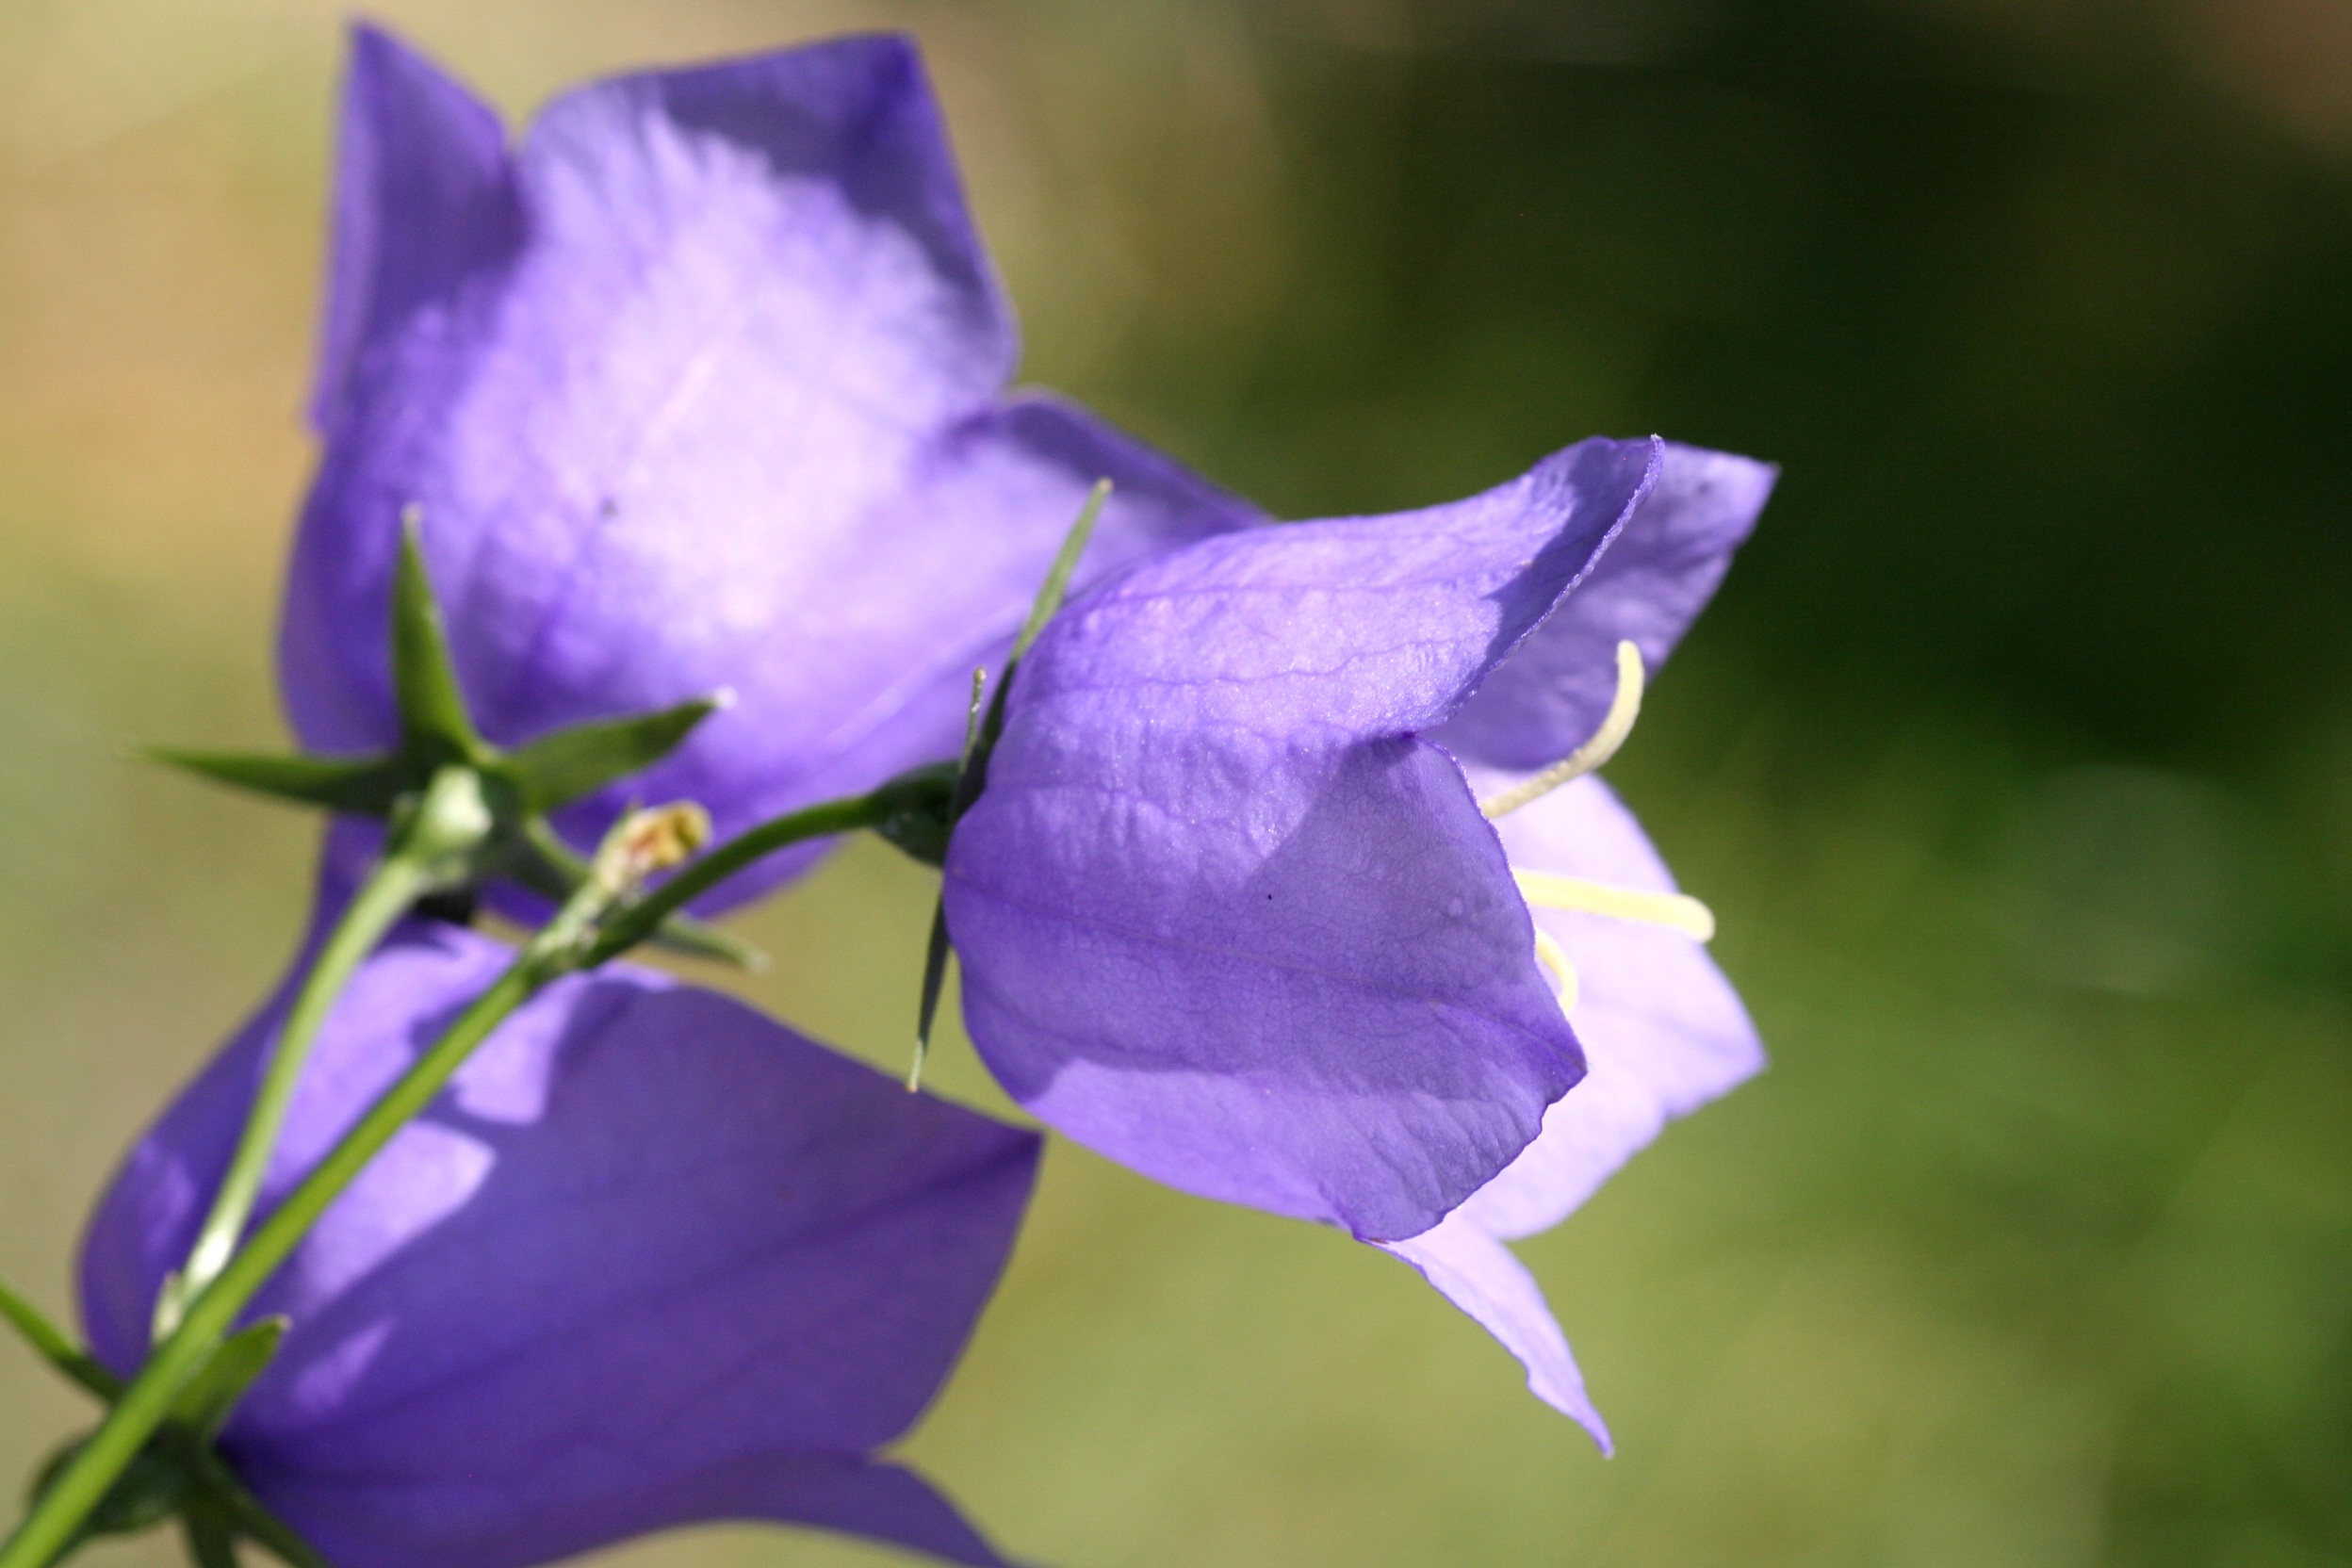
nature, plant, flower, purple, petal, flora, wildflower, bellflower, macro photography, flowering plant, bellflower family, harebell, blue clock, land plant